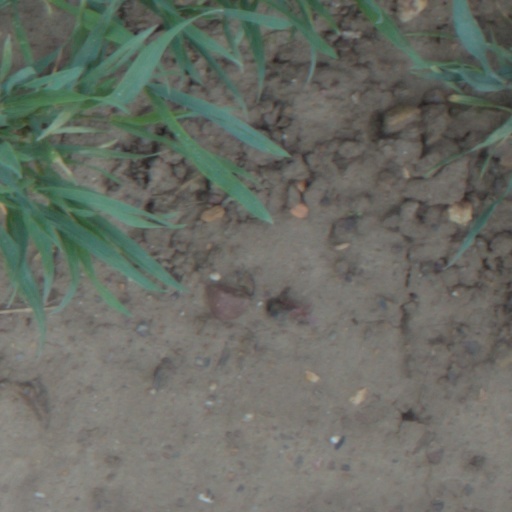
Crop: wheat